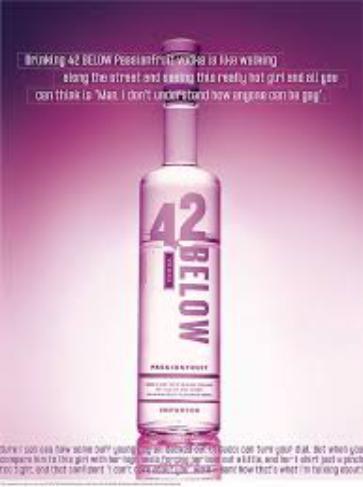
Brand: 42 Below
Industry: Food